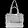
Label: Bag